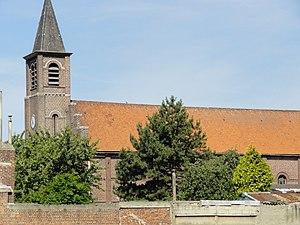
Église Sainte-Barbe des cités de la Fosse n° 3 de la Compagnie des mines de l'Escarpelle, Flers-en-Escrebieux, Nord, Nord-Pas-de-Calais, France.
La fosse nᵒ 3 de la Compagnie des mines de l'Escarpelle est un ancien charbonnage du Bassin minier du Nord-Pas-de-Calais, situé à Flers-en-Escrebieux. Le fonçage commence dans le hameau de Pont-de-la-Deûle en 1856, six ans après le début des travaux à la fosse nᵒ 2 et neuf ans après ceux de la première fosse. La fosse nᵒ 3 bénéficie d'une situation exceptionnelle pour l'expédition de ses produits, elle est située à proximité immédiate du canal de la Deûle et de la ligne de Paris-Nord à Lille. Mais cette proximité a également entraîné d’énormes venues d'eau lors du fonçage du puits. La fosse entre en exploitation en juillet 1859.